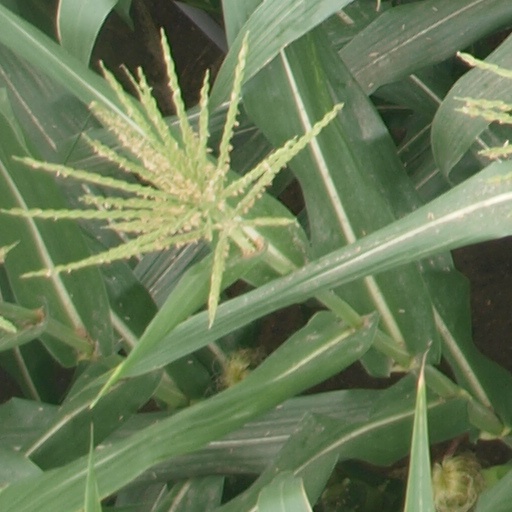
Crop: maize; corn